Ray Davies

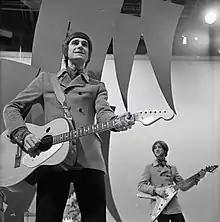
Ray Davies with his brother Dave in background, performing with the Kinks (Dutch TV, 1967)

Davies was an art student at Hornsey College of Art in London in 1962–63. In late 1962 he became increasingly interested in music. At a Hornsey College Christmas dance, he sought advice from Alexis Korner who was playing at the dance with Blues Incorporated, and Korner introduced him to Giorgio Gomelsky, a promoter and future manager of the Yardbirds. Gomelsky arranged for Davies to play at his Piccadilly Club with the Dave Hunt Rhythm & Blues Band, and on New Year's Eve, the Ray Davies Quartet opened for Cyril Stapleton at the Lyceum Ballroom. A few days later he became the permanent guitarist for the Dave Hunt Band, an engagement that would only last about six weeks. The band were the house band at Gomelsky's new venture, the Crawdaddy Club in Richmond-upon-Thames. When the Dave Hunt band were snowed in during the coldest winter since 1740, Gomelsky offered a gig to a new band called the Rolling Stones, who had previously supported Hunt at the Piccadilly and would take over the residency. Davies then joined the Hamilton King Band until June 1963. The Kinks (then known as the Ramrods) spent the summer supporting Rick Wayne on a tour of US airbases.